Dover Bronze Age Boat

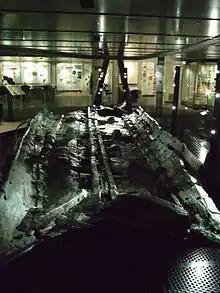
Dover Bronze Age Boat at Dover Museum

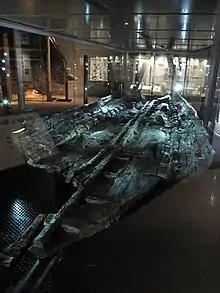
Dover Bronze Age Boat at Dover Museum

The Dover Bronze Age boat is one of fewer than 20 Bronze Age boats so far found in Britain. It dates to 1575–1520 BC, which may make it one of the oldest substantially intact "boat" in the world (older boat finds are small fragments, some less than a metre square) – though much older ships exist, such as the Khufu ship from 2500 BC. The boat was made using oak planks sewn together with yew lashings. This technique has a long tradition of use in British prehistory; the oldest known examples are the narrower Ferriby boats from east Yorkshire. A 9.5m long section of the boat is on display at Dover Museum.